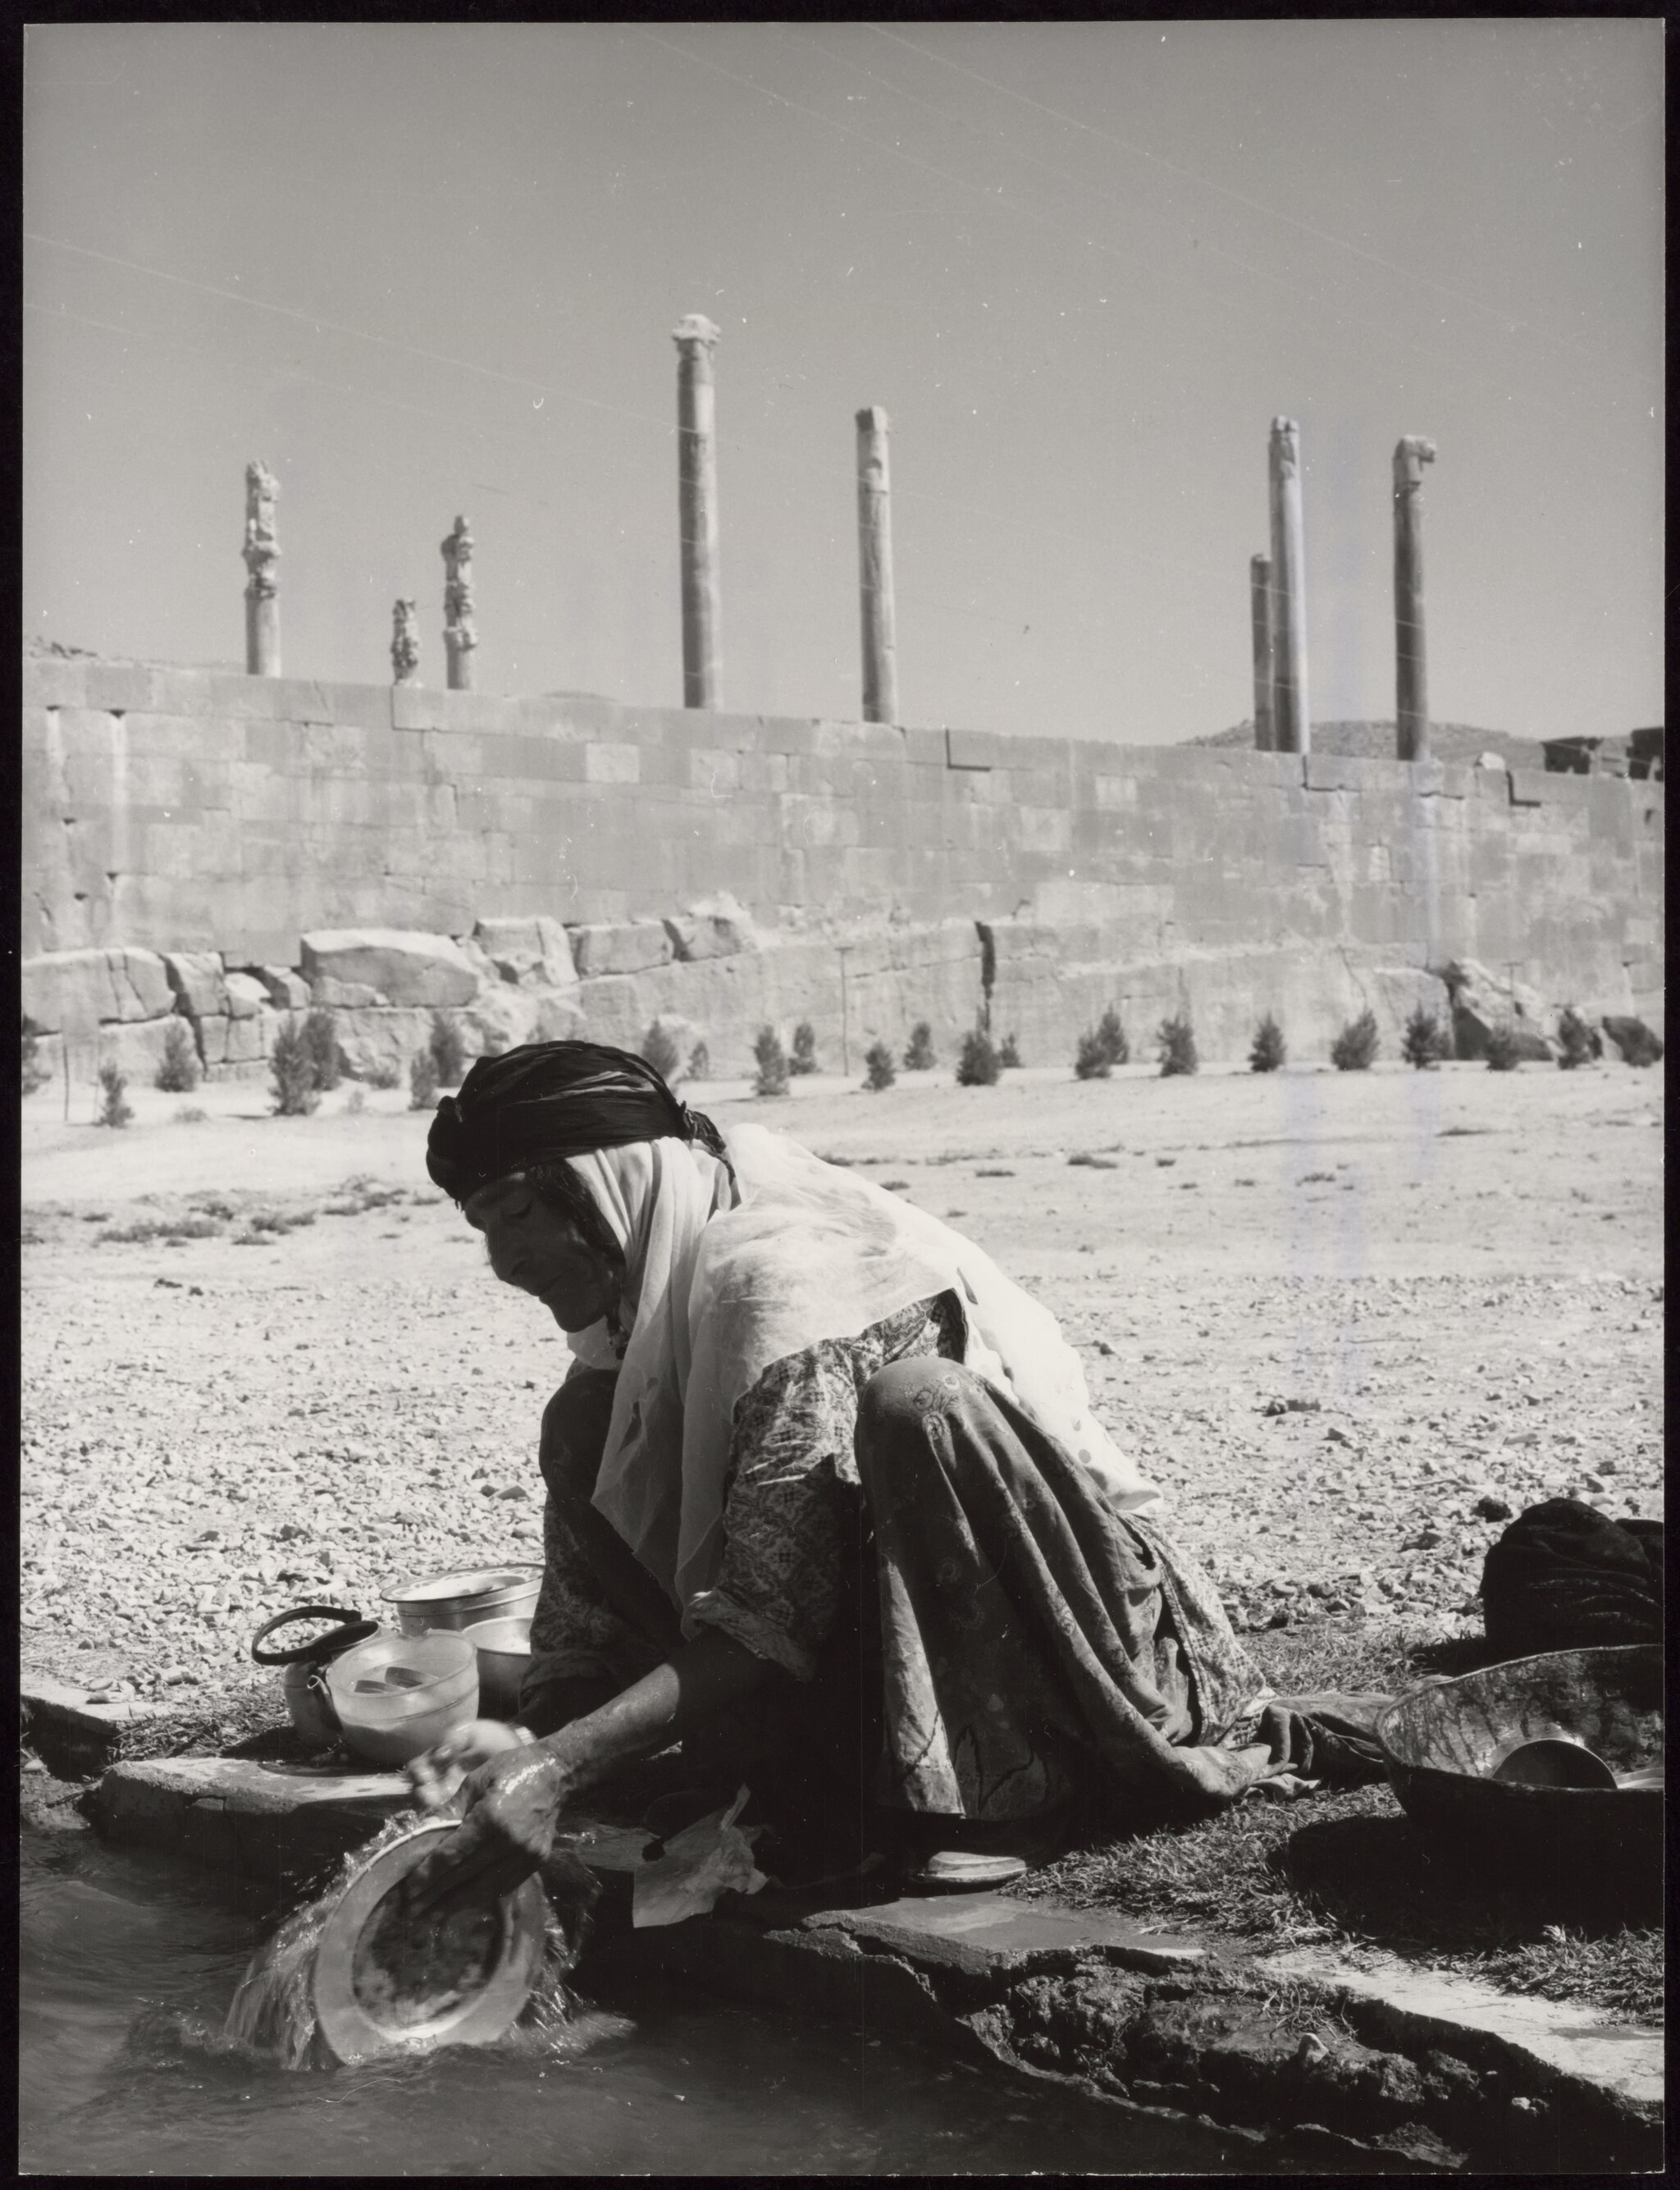
Title: Women, Persepolis - UNESCO - PHOTO0000001660 0001
Description: On a river, a woman in a crouching position and washing dishes. In the backgroung, the ancient ruins of Persepolis
Date: 1965
Categories: CC-BY-SA-3.0-IGO, Uploaded with pattypan, Content made available through Wikimedia Sverige partnerships, Media files produced by UNESCO: 2020-11, Images from the archive of UNESCO, Persepolis in the 1960s, People in Persepolis, 1965 black and white photographs, Photographs by Dominique Roger